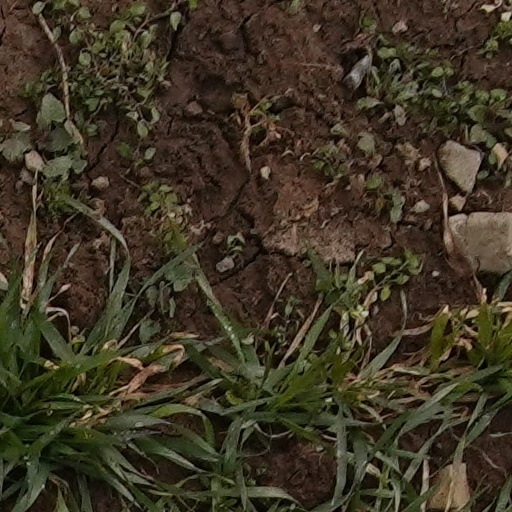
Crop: wheat